Killing of O'Shae Sibley

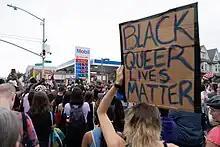
People gather at a vigil for O'Shae Sibley in Midwood, Brooklyn.

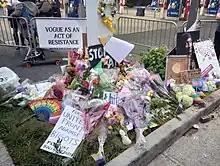
Memorial for O'Shae Sibley

The stabbing was called a hate crime by New York City Mayor Eric Adams, who also vowed to find the perpetrator. The killing has been condemned by LGBTQ lawmakers and activists, including New York State Senator Brad Hoylman-Sigal, who expressed being "heartbroken and enraged to learn about O'Shae Sibley's death" in a tweet. Beyoncé, the artist whose music Sibley and his friends were playing at the time of the incident, paid tribute to Sibley on her website, which features the phrase "rest in power O'Shae Sibley". Those who paid tribute to Sibley also include Spike Lee, Club Cumming, a gay bar, and ballroom communities in Los Angeles and New York, who staged protests and vigils to remember Sibley. On August 3, Sibley was honored by 80 mourners at the Stonewall Inn, a bar regarded as being of key importance to the gay rights movement. On August 4, hundreds of people gathered at a vigil held at the scene of Sibley's death to mourn, celebrate his life, and protest. Titled "Vogue as an Act of Resistance," it featured individuals who vogued in Sibley's memory.